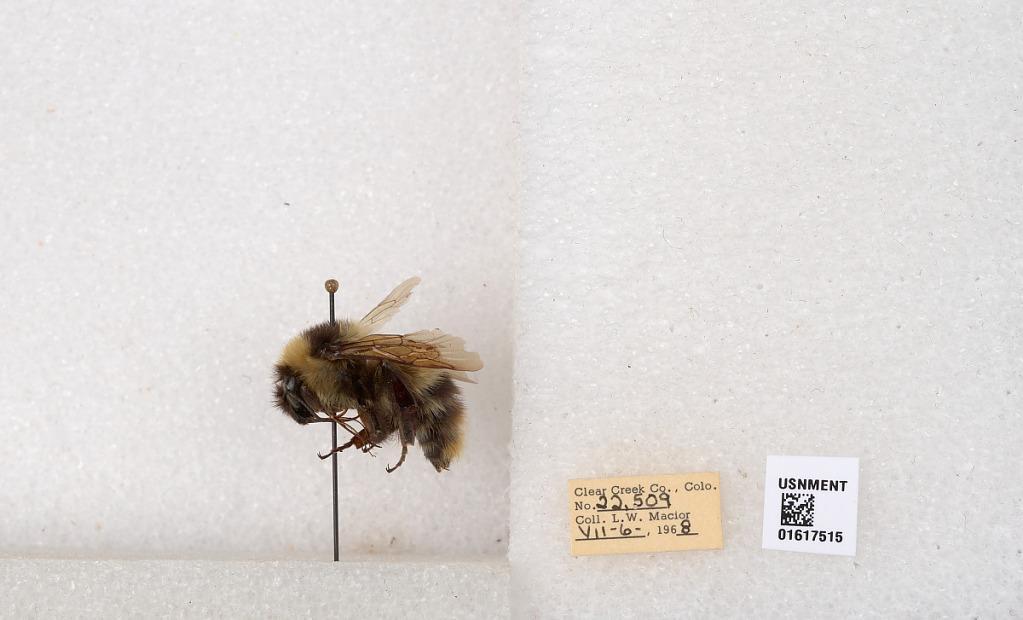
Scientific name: Bombus kirbyellus
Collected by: L. Macior
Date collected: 1968-7-6
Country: United States
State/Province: Colorado
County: Clear Creek
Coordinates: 39.6891, -105.644